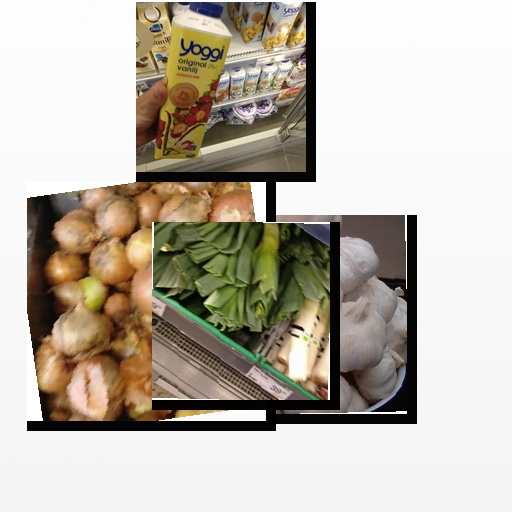
Food items: strawberry_yoghurt, leek, garlic, onion